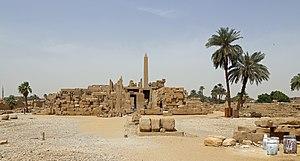
Louxor (Égypte)